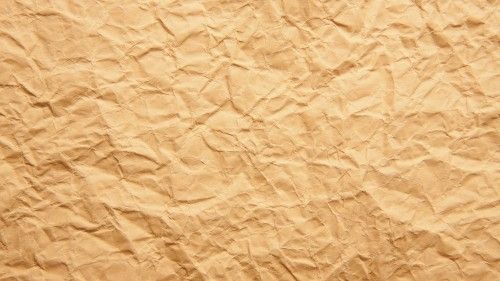
Label: paper